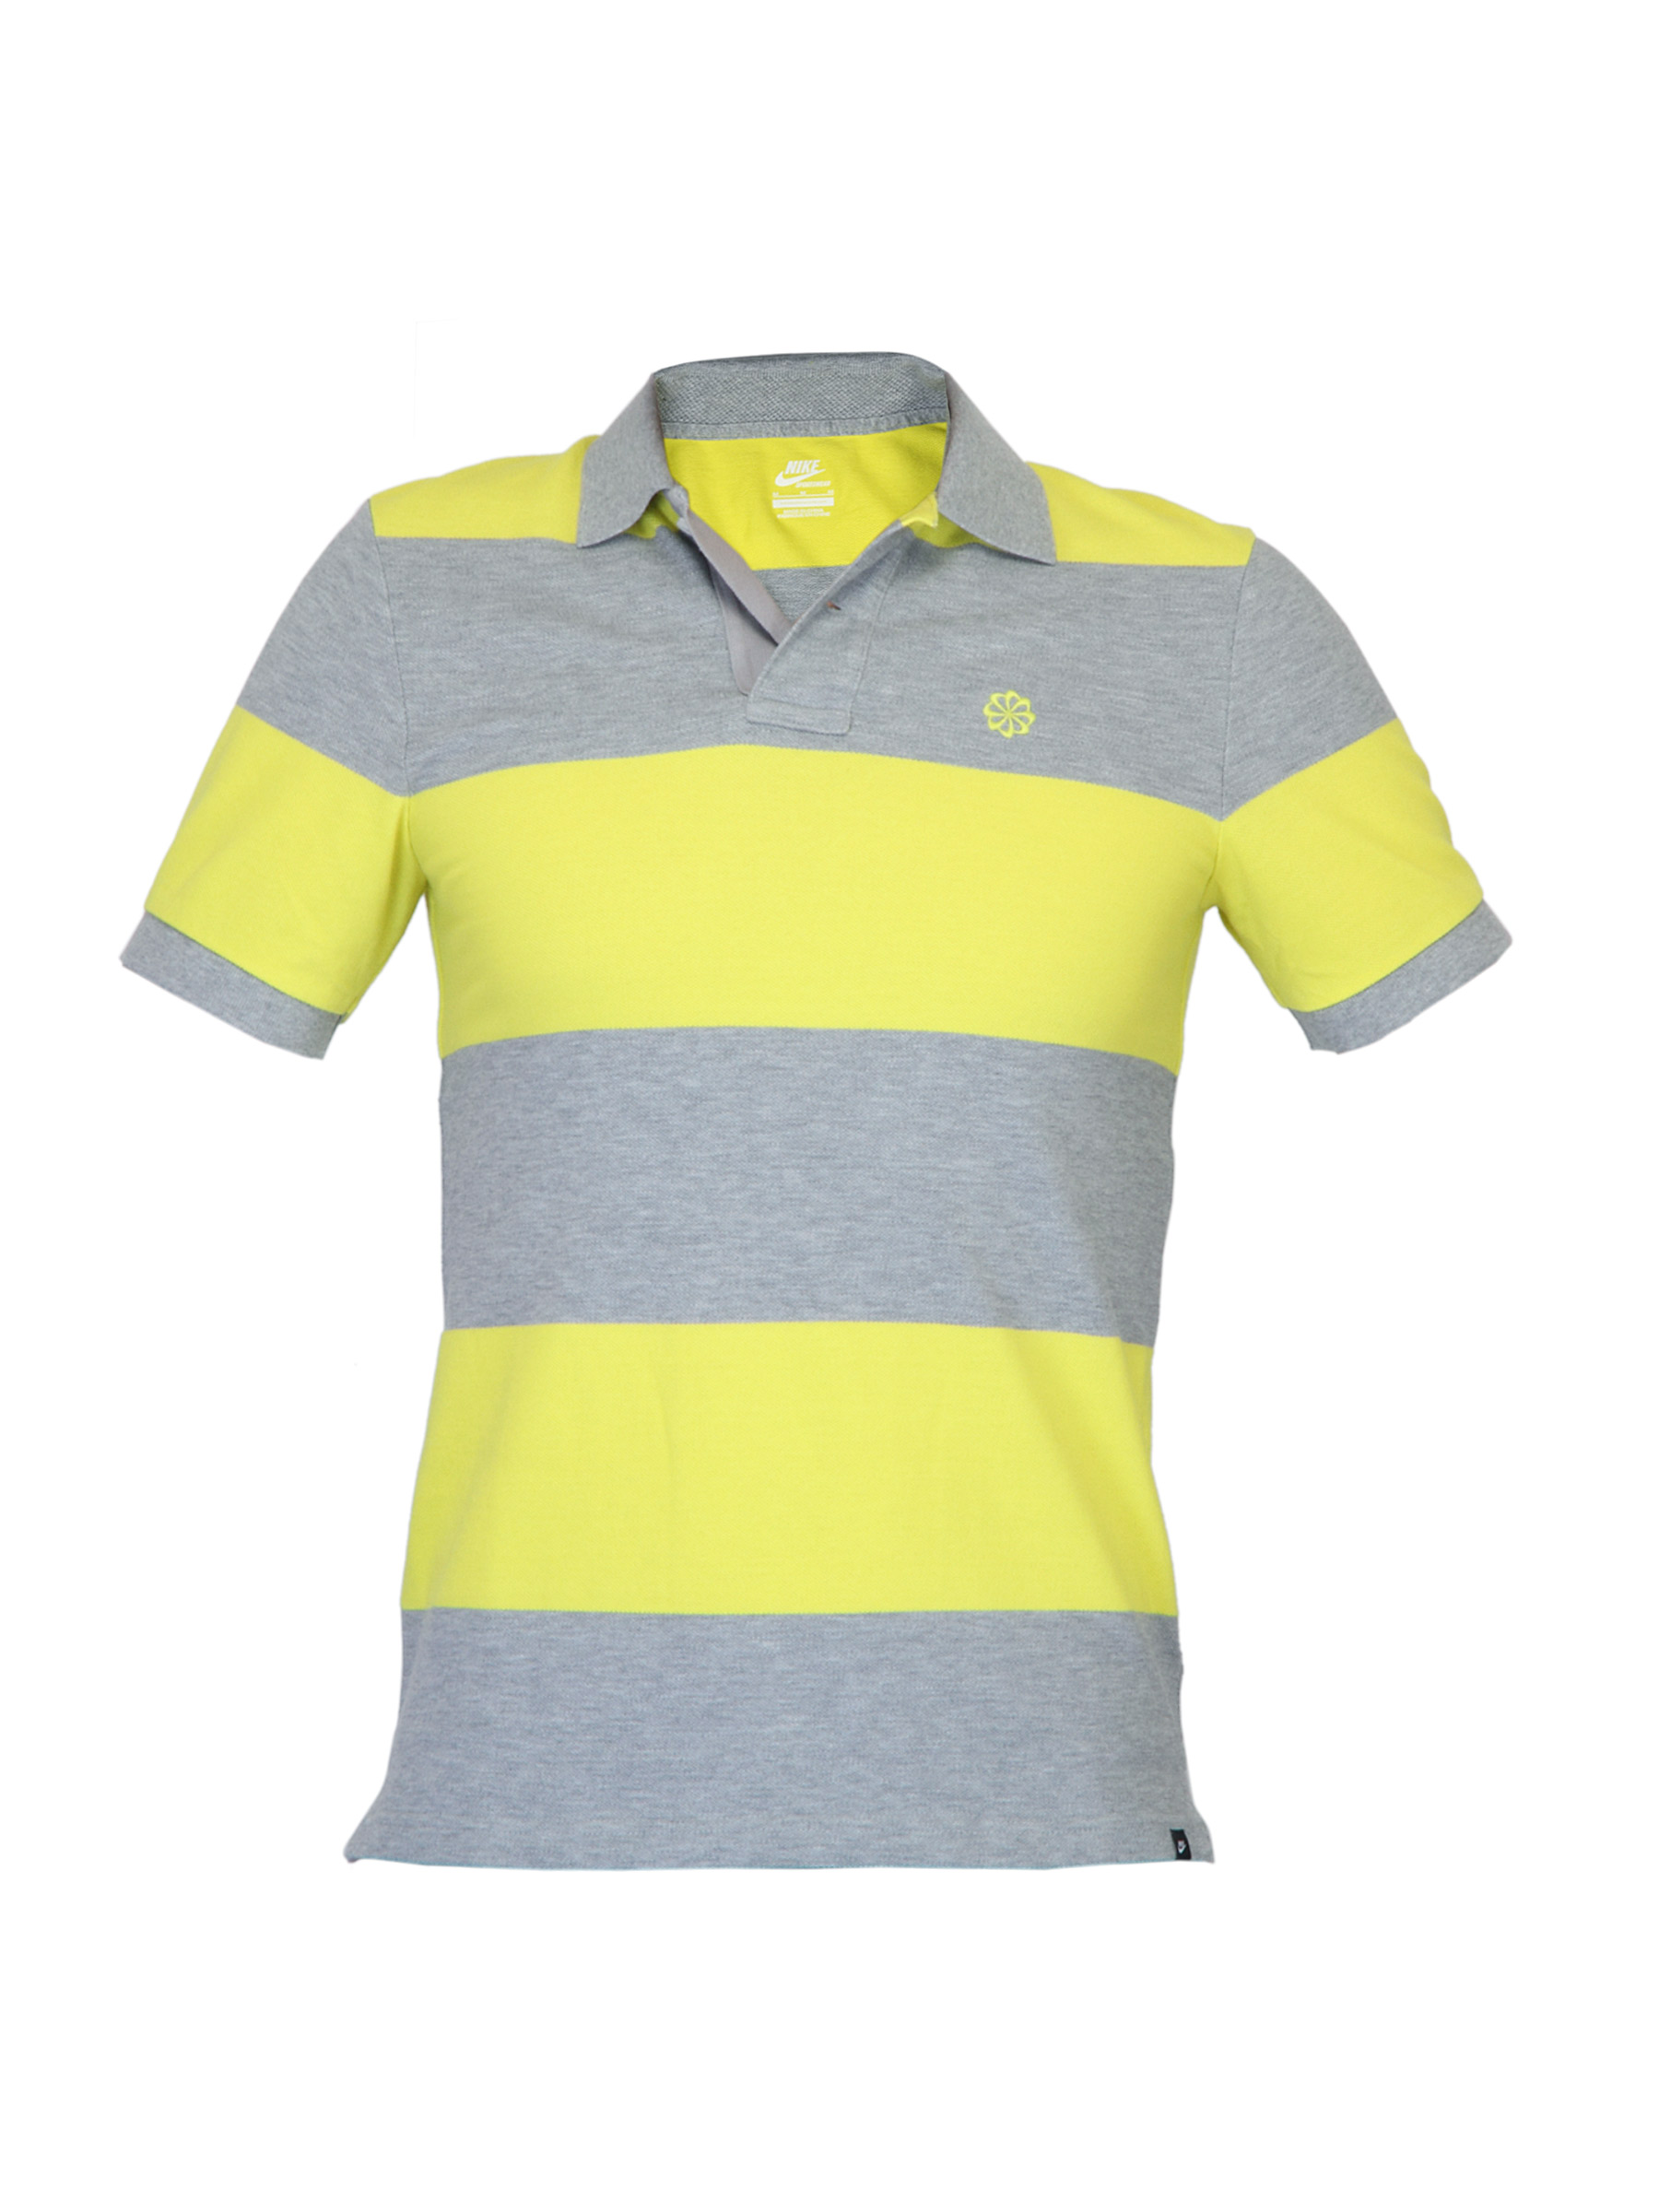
Nike Men Bold Striped Grey T-shirt
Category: Apparel / Topwear / Tshirts
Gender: Men
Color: Grey
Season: Summer 2012
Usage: Casual